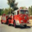
Label: truck